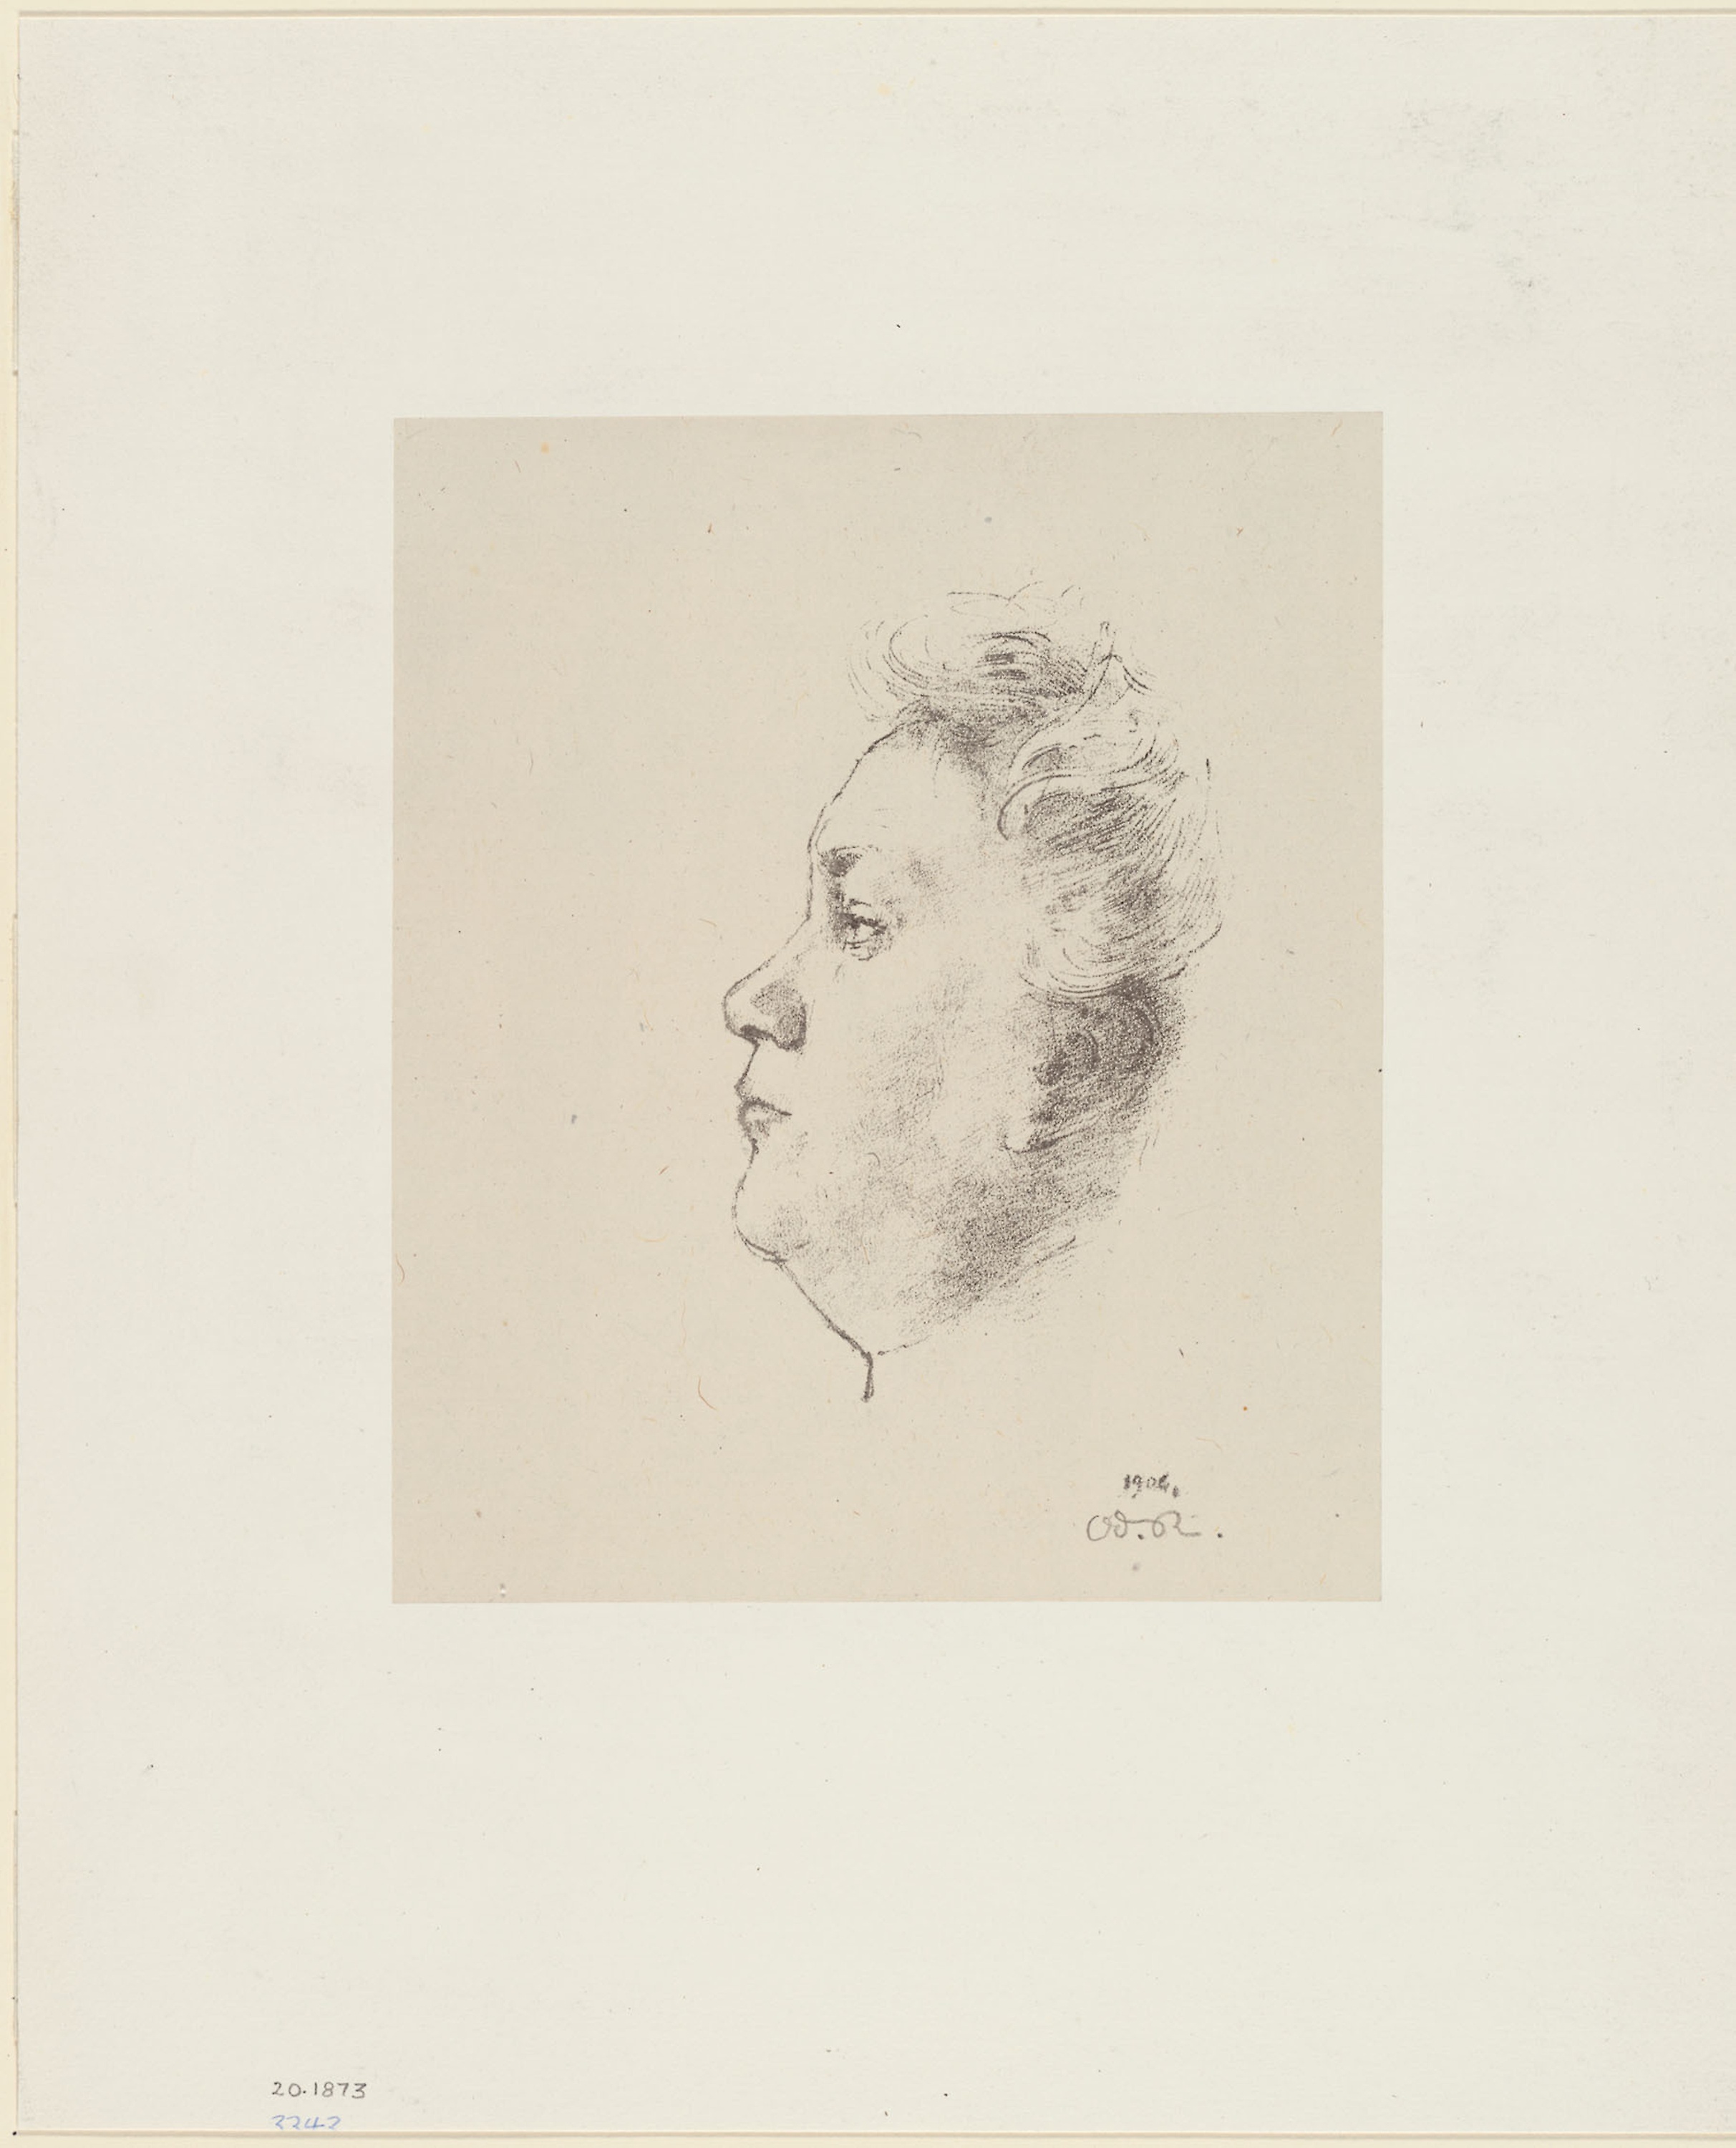
text, portrait, drawing, art, artwork, font, picture frame, modern art, paper, self portrait, illustration